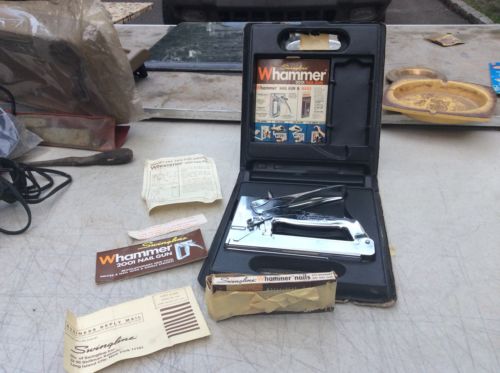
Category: stapler